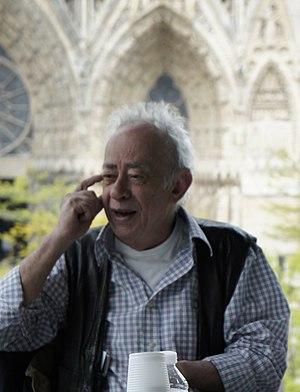
V. Alexakis, dédicaces et entretient, médiathèque Jean Falala en 2013.
Vassilis Alexakis, né le 25 décembre 1943 à Athènes, est un écrivain franco-grec, auteur d'une importante œuvre romanesque. Il écrit à la fois en français et en grec, sa langue maternelle.